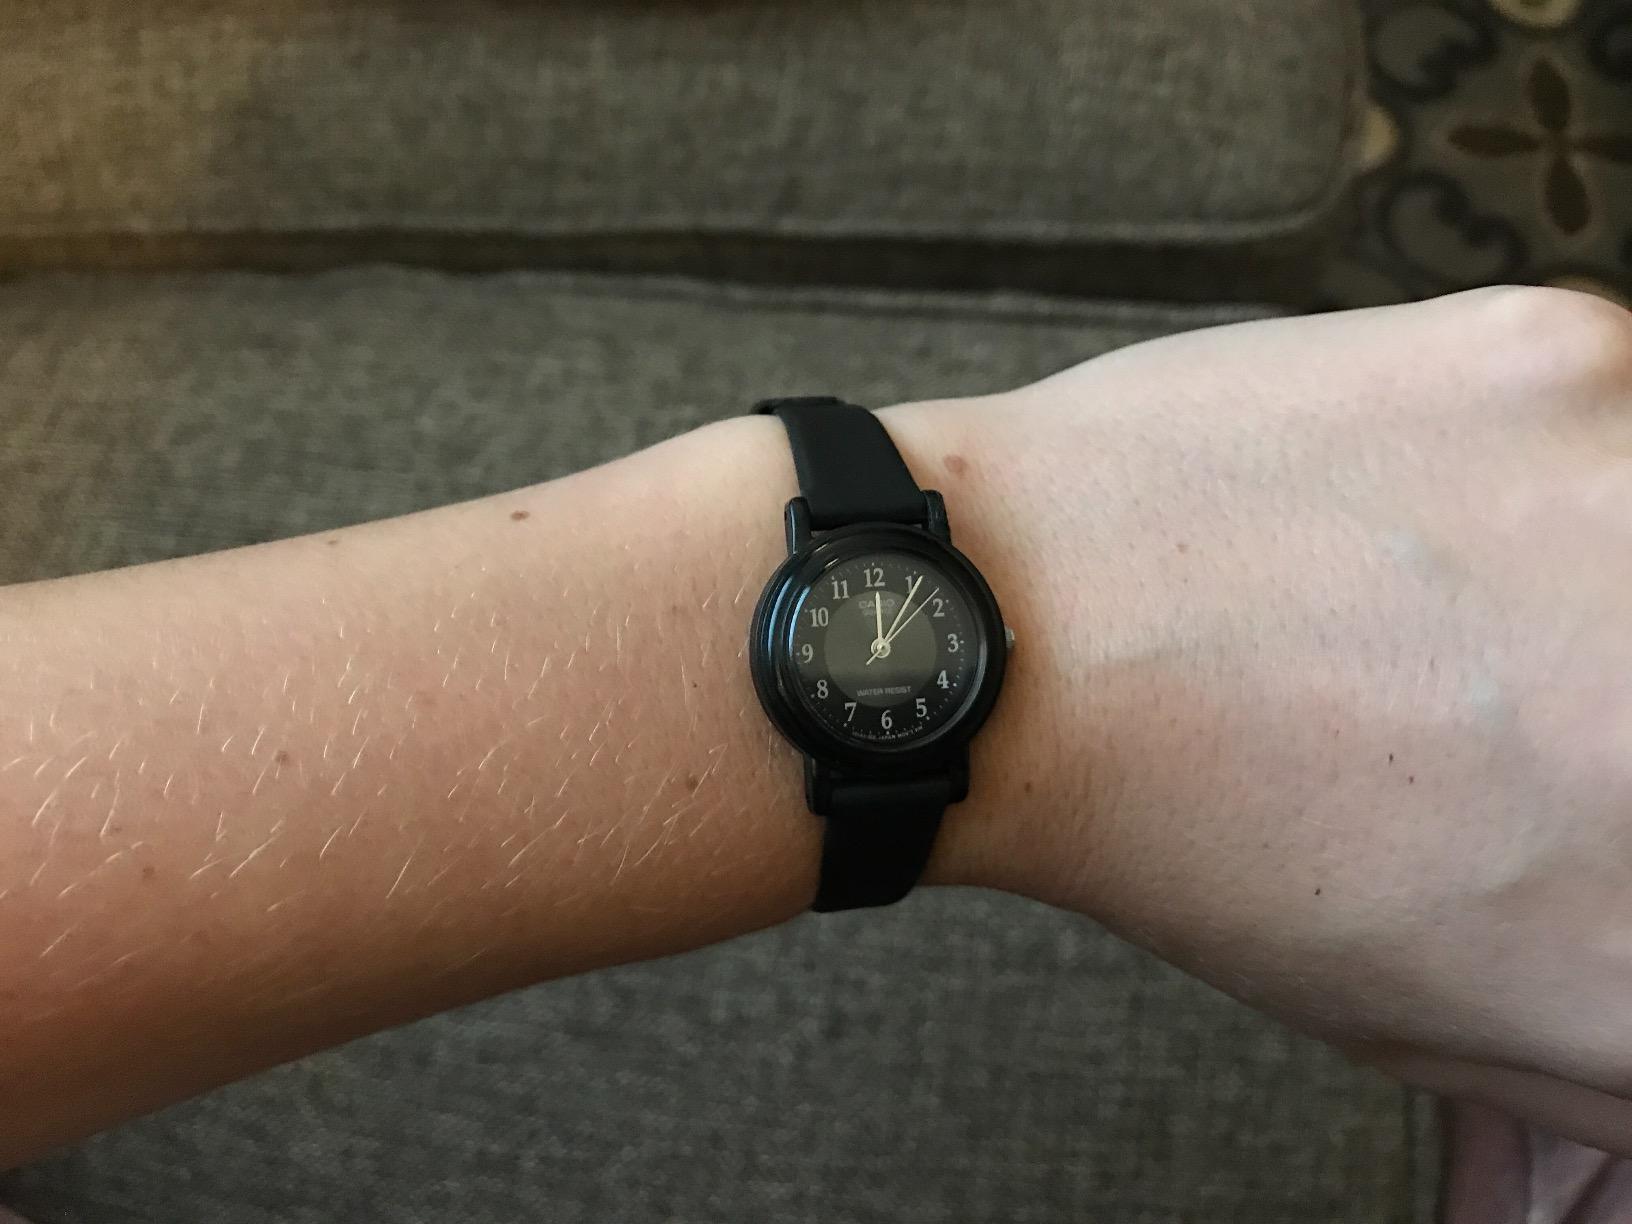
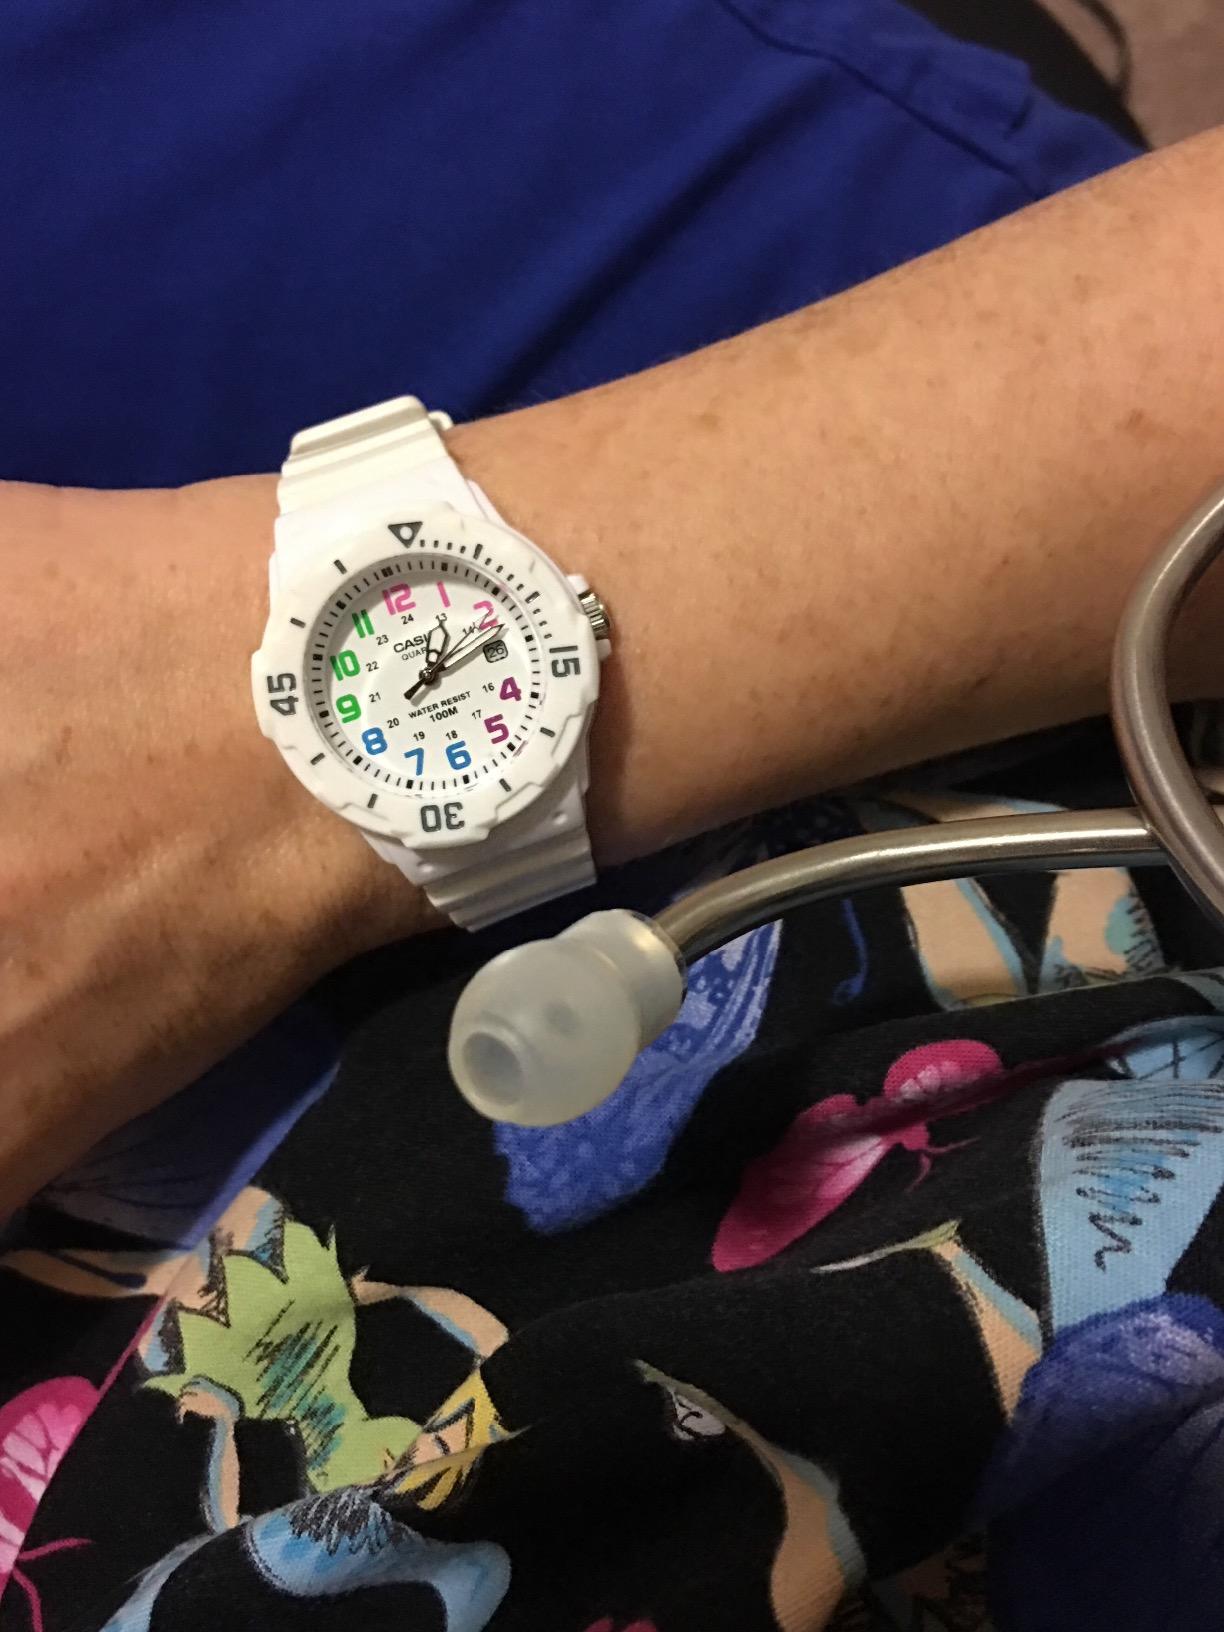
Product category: accessories_watch
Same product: no